John Penros

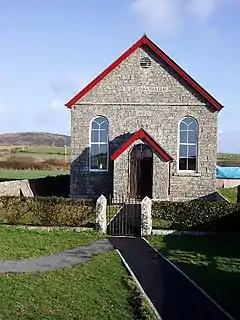
Escalls, present day

What was later described as his "remarkable career of crime" began about 1370. In 1383 he was indicted in Surrey for his role in the murder of Richard Eyre, a fellow Cornishman whose family had a long-standing feud with the Trevarthians. The following year an arrest warrant on the charge of murder was issued for his apprehension but was later withdrawn, apparently on the ground that he was not the principal actor in the murder. The list of serious crimes of which the Trevarthians were accused, and to which Penrose, his brother Joss and his cousin Michael Trereise were accessories, grew to a remarkable length: it included their private war with the Eyre family, which had resulted in the murder of Richard Eyre in 1383, as well as piracy, burglary and treason. In time, however, the Trevarthian family became wealthy and respectable: at the time of his death in 1405 Sir John Trevarthian junior was Under Sheriff of Cornwall.